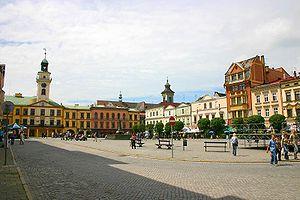
Cieszyn est une ville du sud de la Pologne qui fait partie de la voïvodie de Silésie depuis 1999. Elle est située à la frontière tchèque, séparée de sa ville jumelle Český Těšín par la rivière Olza. Anciennement, Cieszyn était située dans la Voïvodie de Bielsko-Biała. La ville est la capitale de la sous-région historique de Silésie de Cieszyn et au centre de l'Eurorégion « Śląsk Cieszyński - Těšínské Slezsko ».